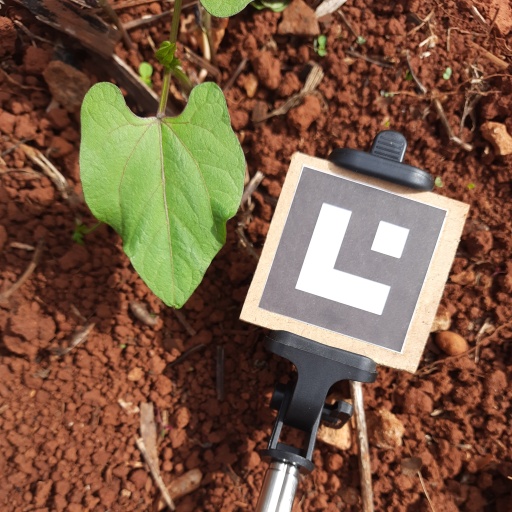
Observations: wavy surface, no eating holes, under sunlight